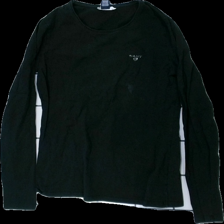
View: front
Type: Tank top
Category: Ladies
Brand: Gant
Colors: Black
Material: 100% cotton
Cut: Regular, C-collar
Size: XL
Season: All
Stains: Minor
Price range: <50
Recommended usage: Export
Comment: washed out